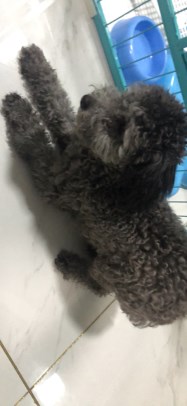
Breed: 7449-n000128-teddy